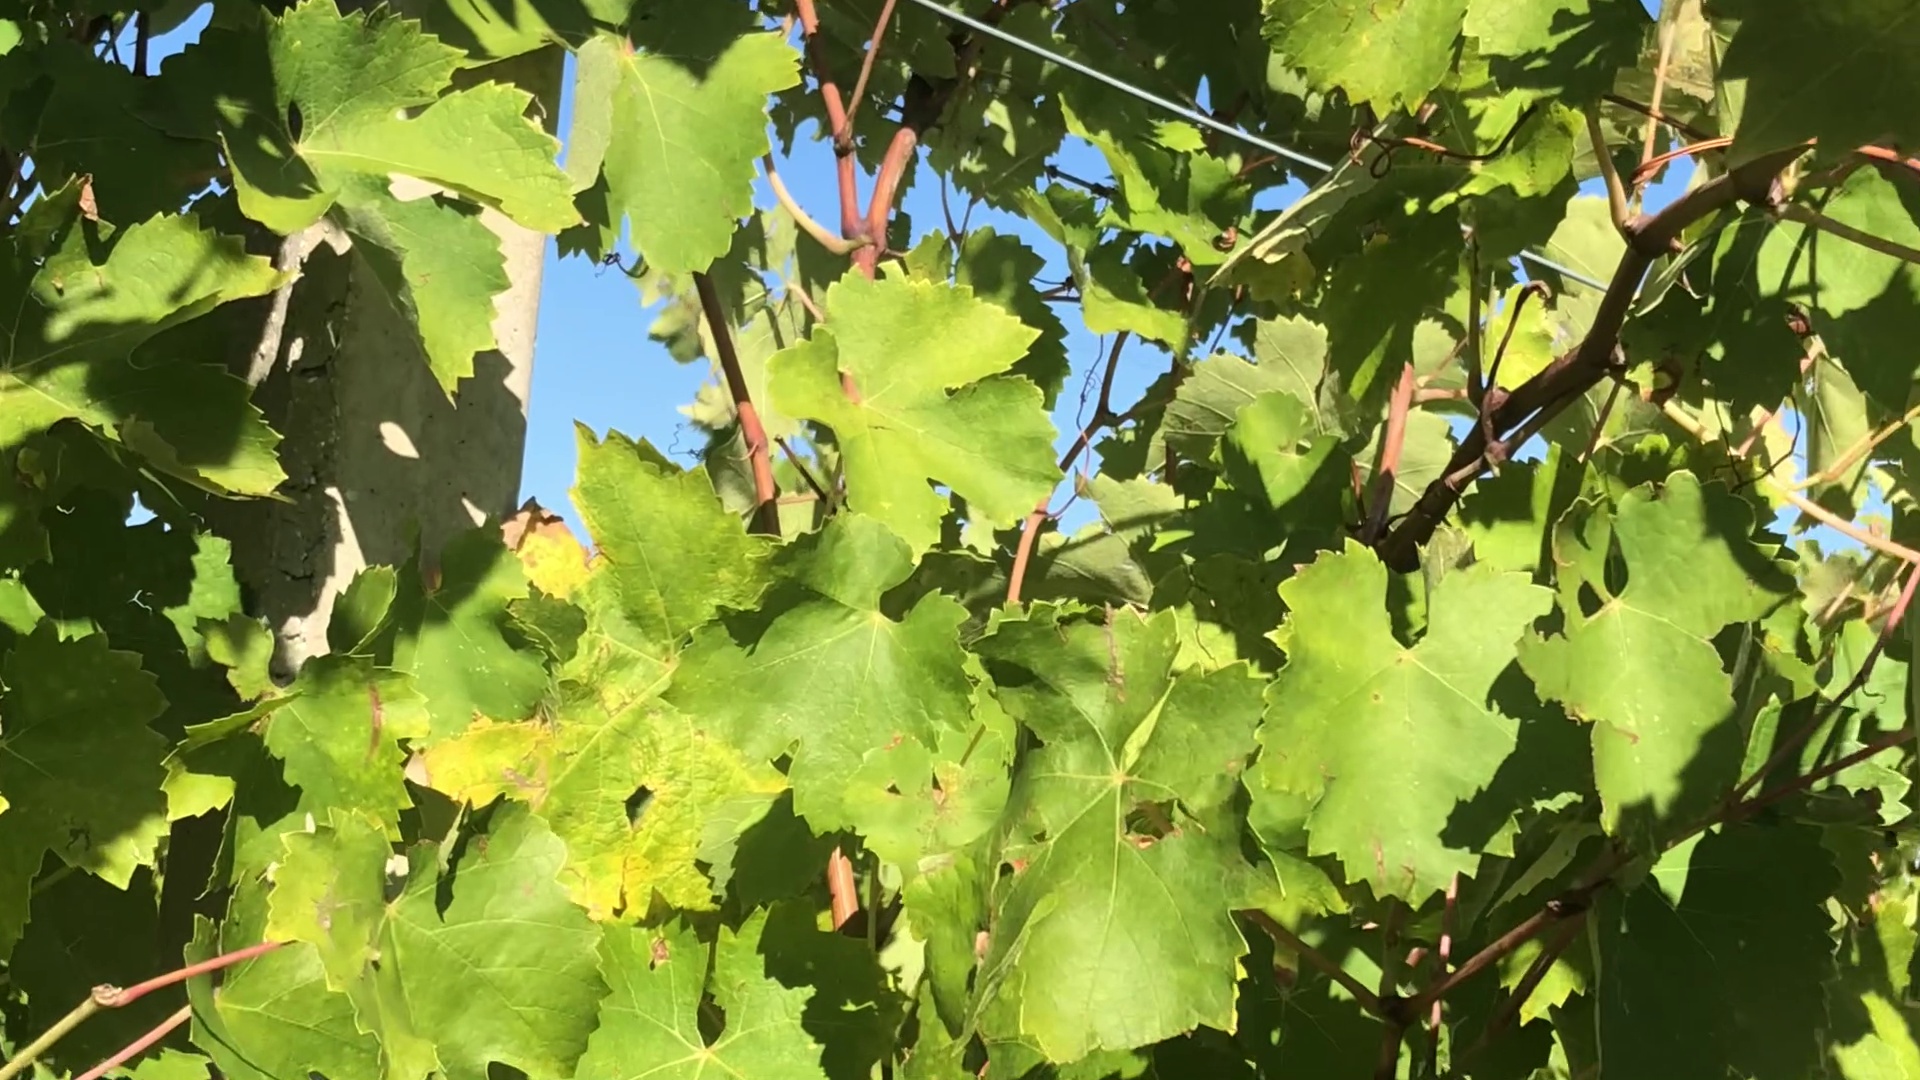
Label: healthy